Dinny McKay

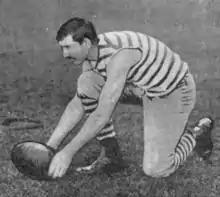
Dinny McKay preparing to kick

In the 1896 VFA season, he played in the premiership play-off against Collingwood, which is retrospectively treated as Victoria's first grand final (it was the first match explicitly referred to as such). Collingwood won by one goal, and McKay with two goals was the game's only multiple goal-kicker.